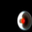
Label: bowl